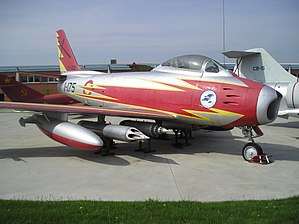
North American F-86 Sabre / Operatører / Militære operatører
Spansk F-86, Cuatro Vientos, Madrid
North American F-86 Sabre, undertiden kaldet Sabrejet, er et transonisk jetdrevet jagerfly. Det blev produceret af North American Aviation, og er bedst kendt som den første jager fra USA med pilformede vinger, der var i stand til at matche den sovjetiske MiG-15 under luftkampe i høj hastighed. Set som en af de bedste og vigtigste jagere under Koreakrigen, blev F-86 også vurderet højt i sammenligning med jagere fra andre tidsepoker. Selv om flyet blev udviklet sidst i 1940erne og var forældet sidst i halvtredserne, viste Sabre sig at være alsidig og tilpasningsdygtig, og fortsatte i tjeneste som jagerfly i et antal luftvåben, indtil de sidste udtrådte af tjeneste i Bolivia i 1994.